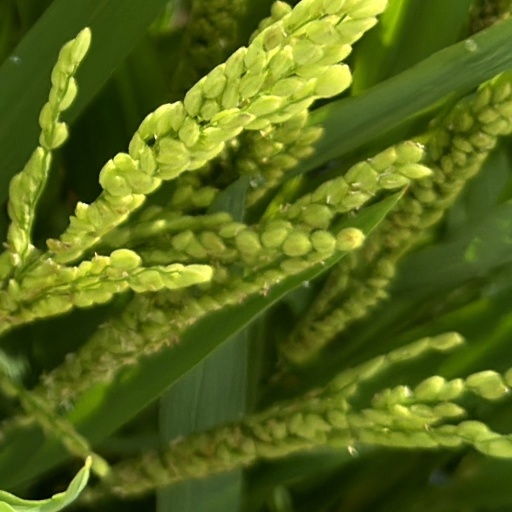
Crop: rice